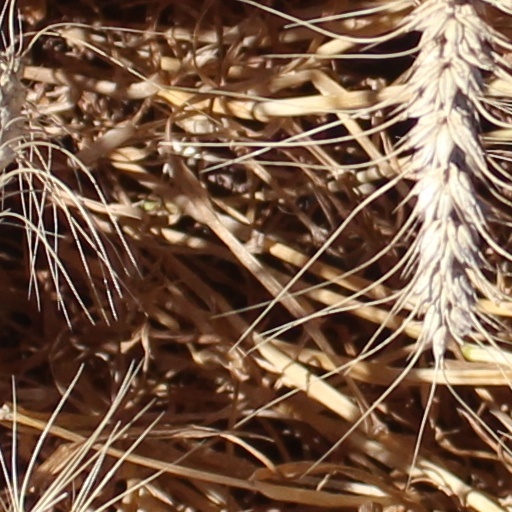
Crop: wheat